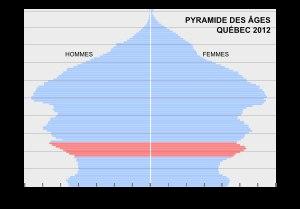
La grève étudiante québécoise de 2012 désigne l'ensemble des événements, mouvement sociaux et perturbations induits par une grève étudiante générale et illimitée dans certains établissements d'enseignement supérieur québécois du 13 février au 7 septembre 2012. Cette grève étudiante, la plus longue et la plus imposante de l'histoire du Québec et du Canada, est principalement en réponse à l'augmentation projetée des droits de scolarité universitaires pour la période 2012 à 2017 dans le budget provincial 2012-2013 du gouvernement du Parti libéral de Jean Charest. L'élection du gouvernement péquiste de Pauline Marois le 4 septembre 2012 et l'annulation par décret de la hausse des frais de scolarité entraine de facto la cessation du conflit.